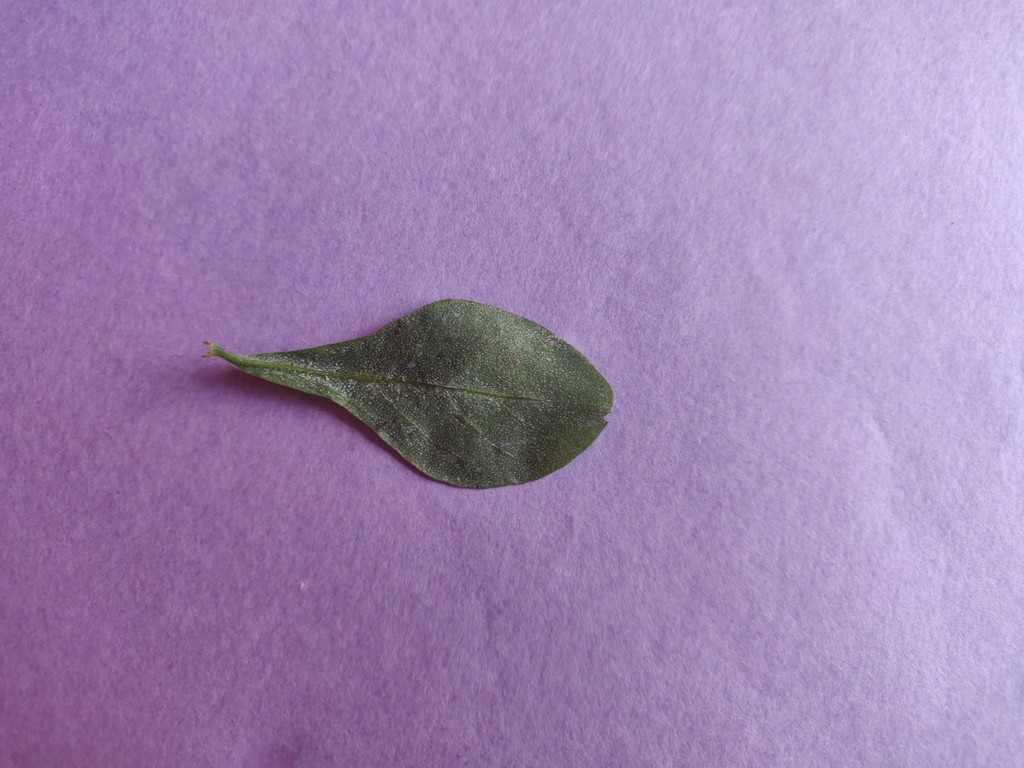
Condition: Unhealthy
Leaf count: single
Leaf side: back